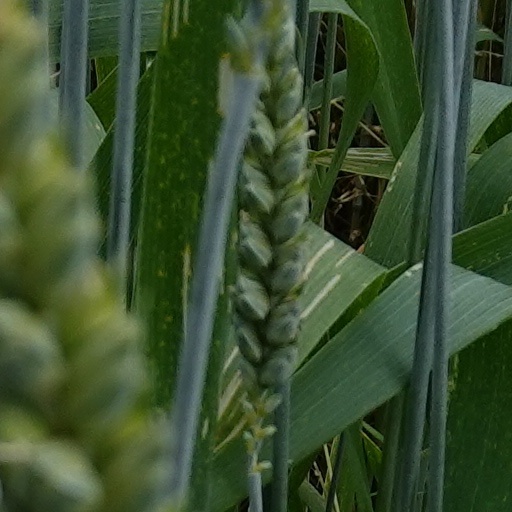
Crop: wheat